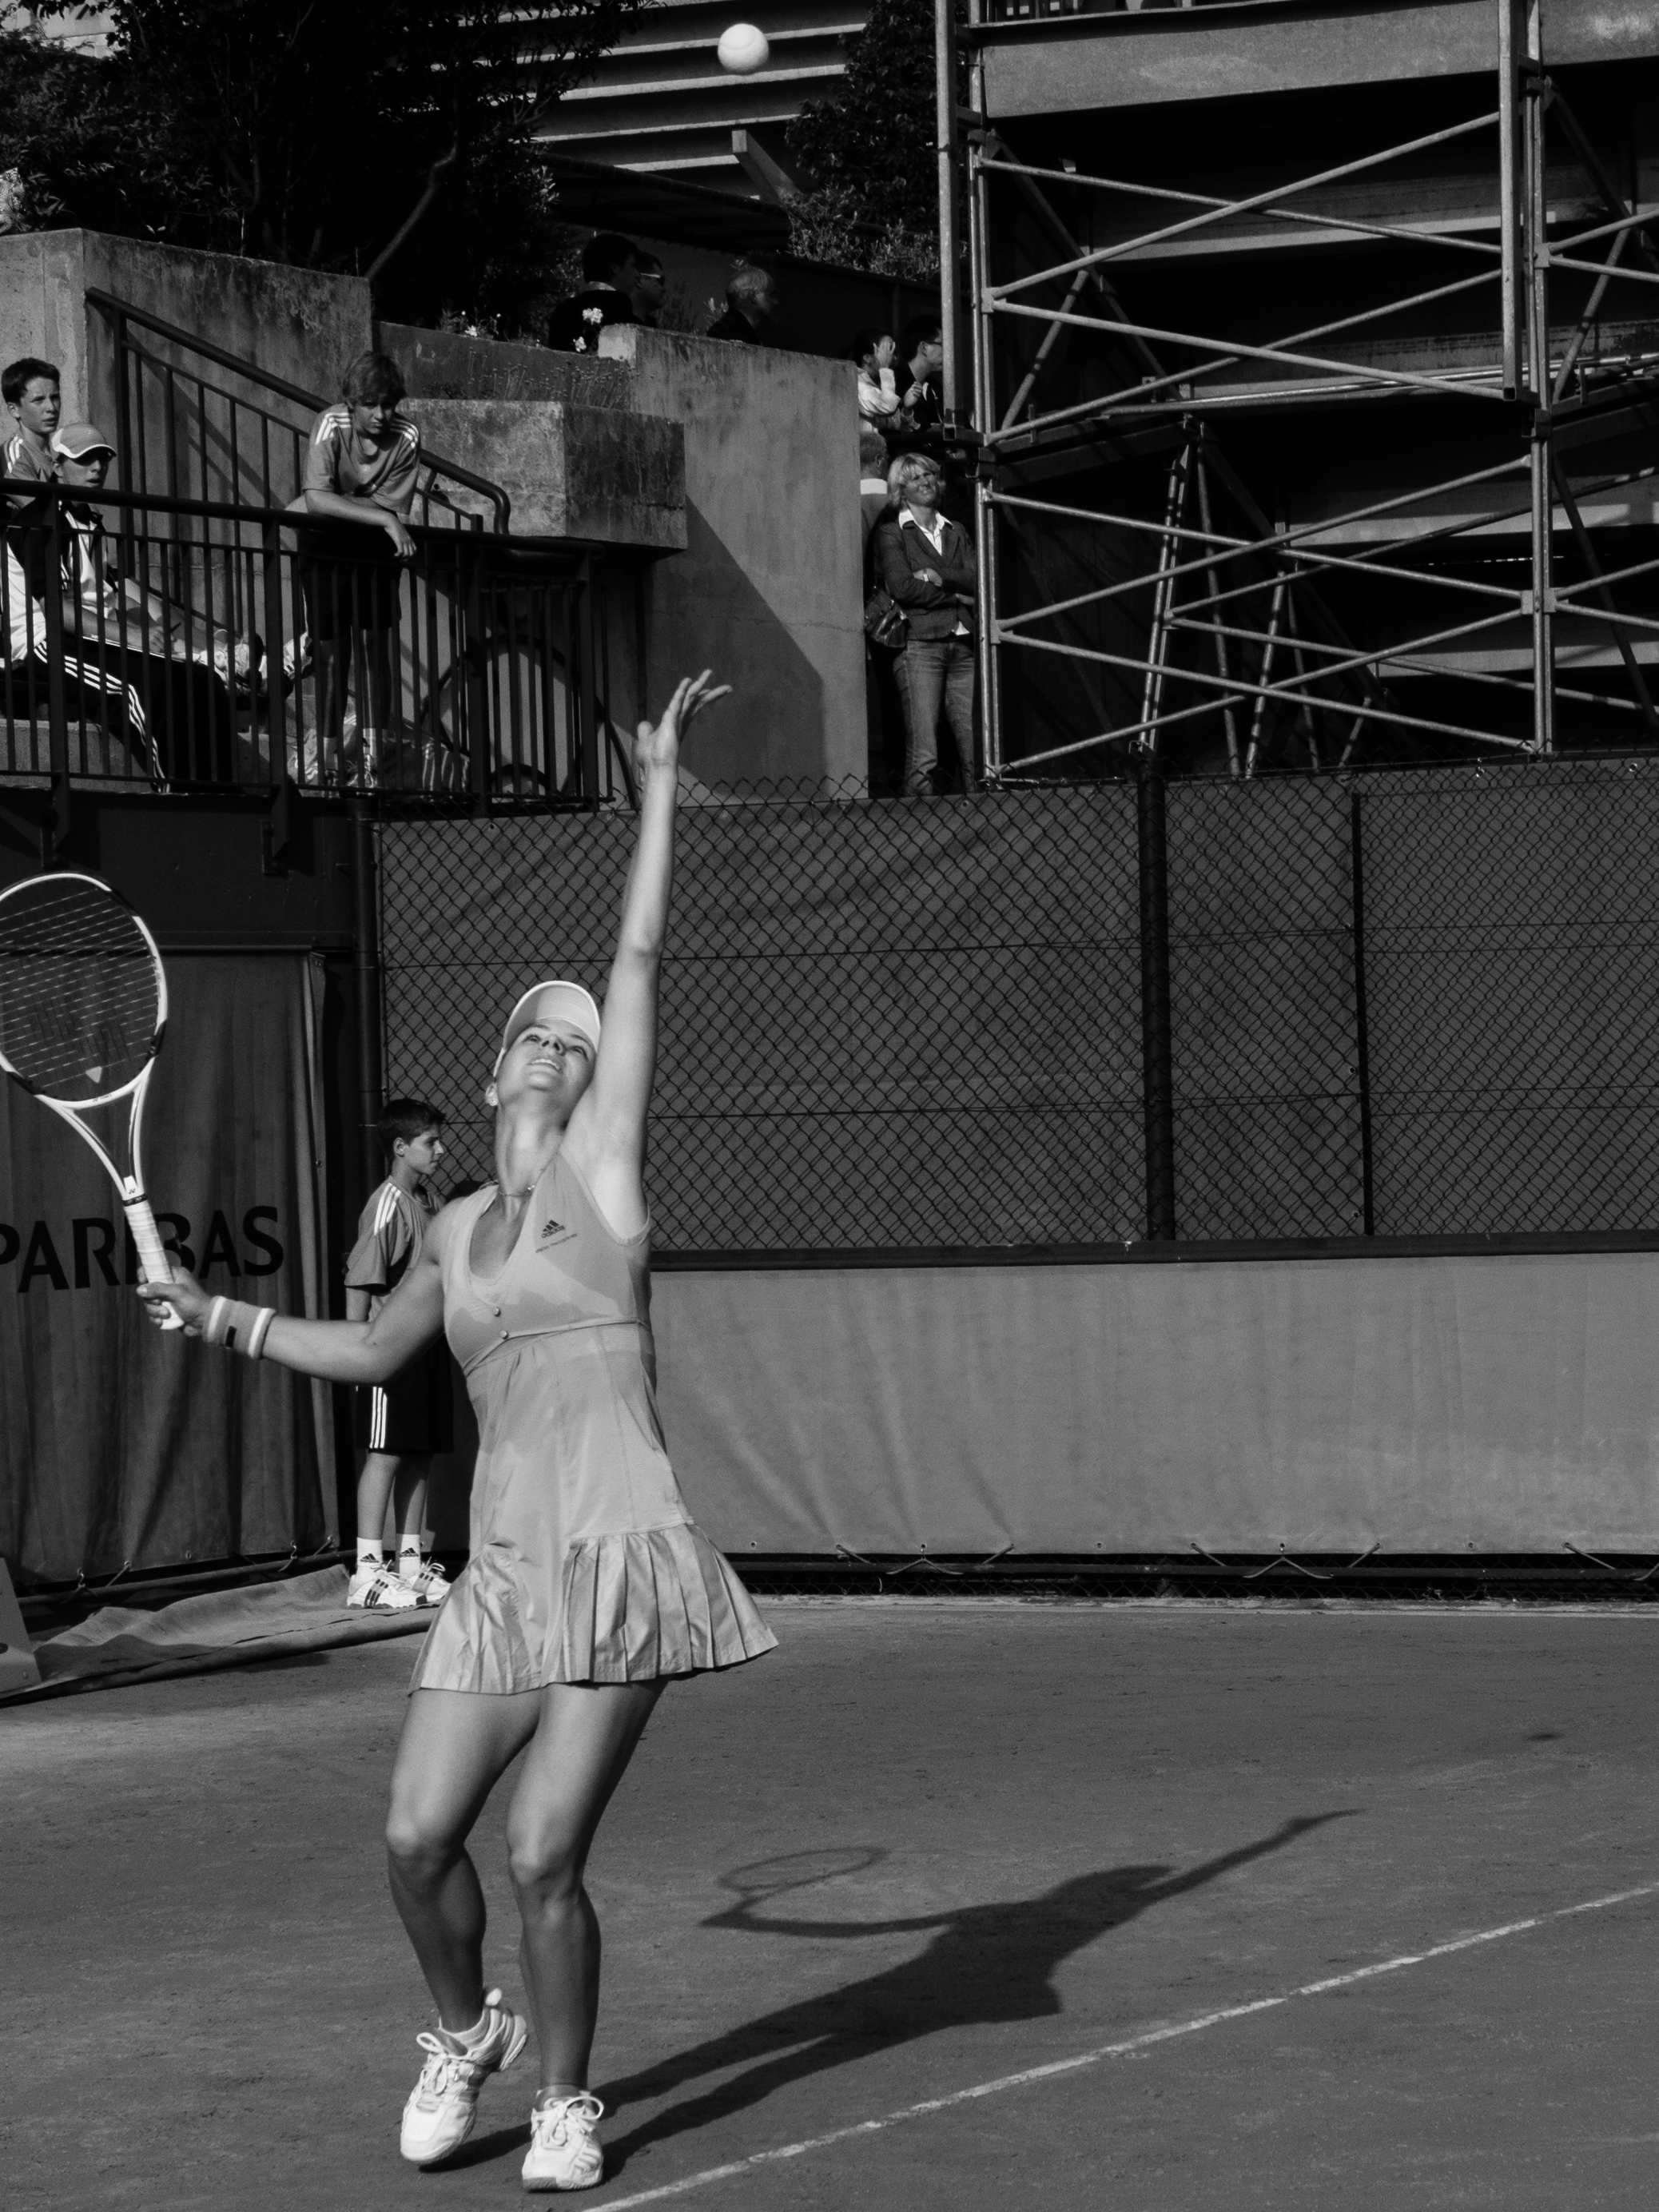
open, black and white, white, paris, dance, fashion, black, monochrome, performance art, french, tennis, roland, 2008, rolandgarros, garros, sports, photograph, entertainment, performing arts, monochrome photography